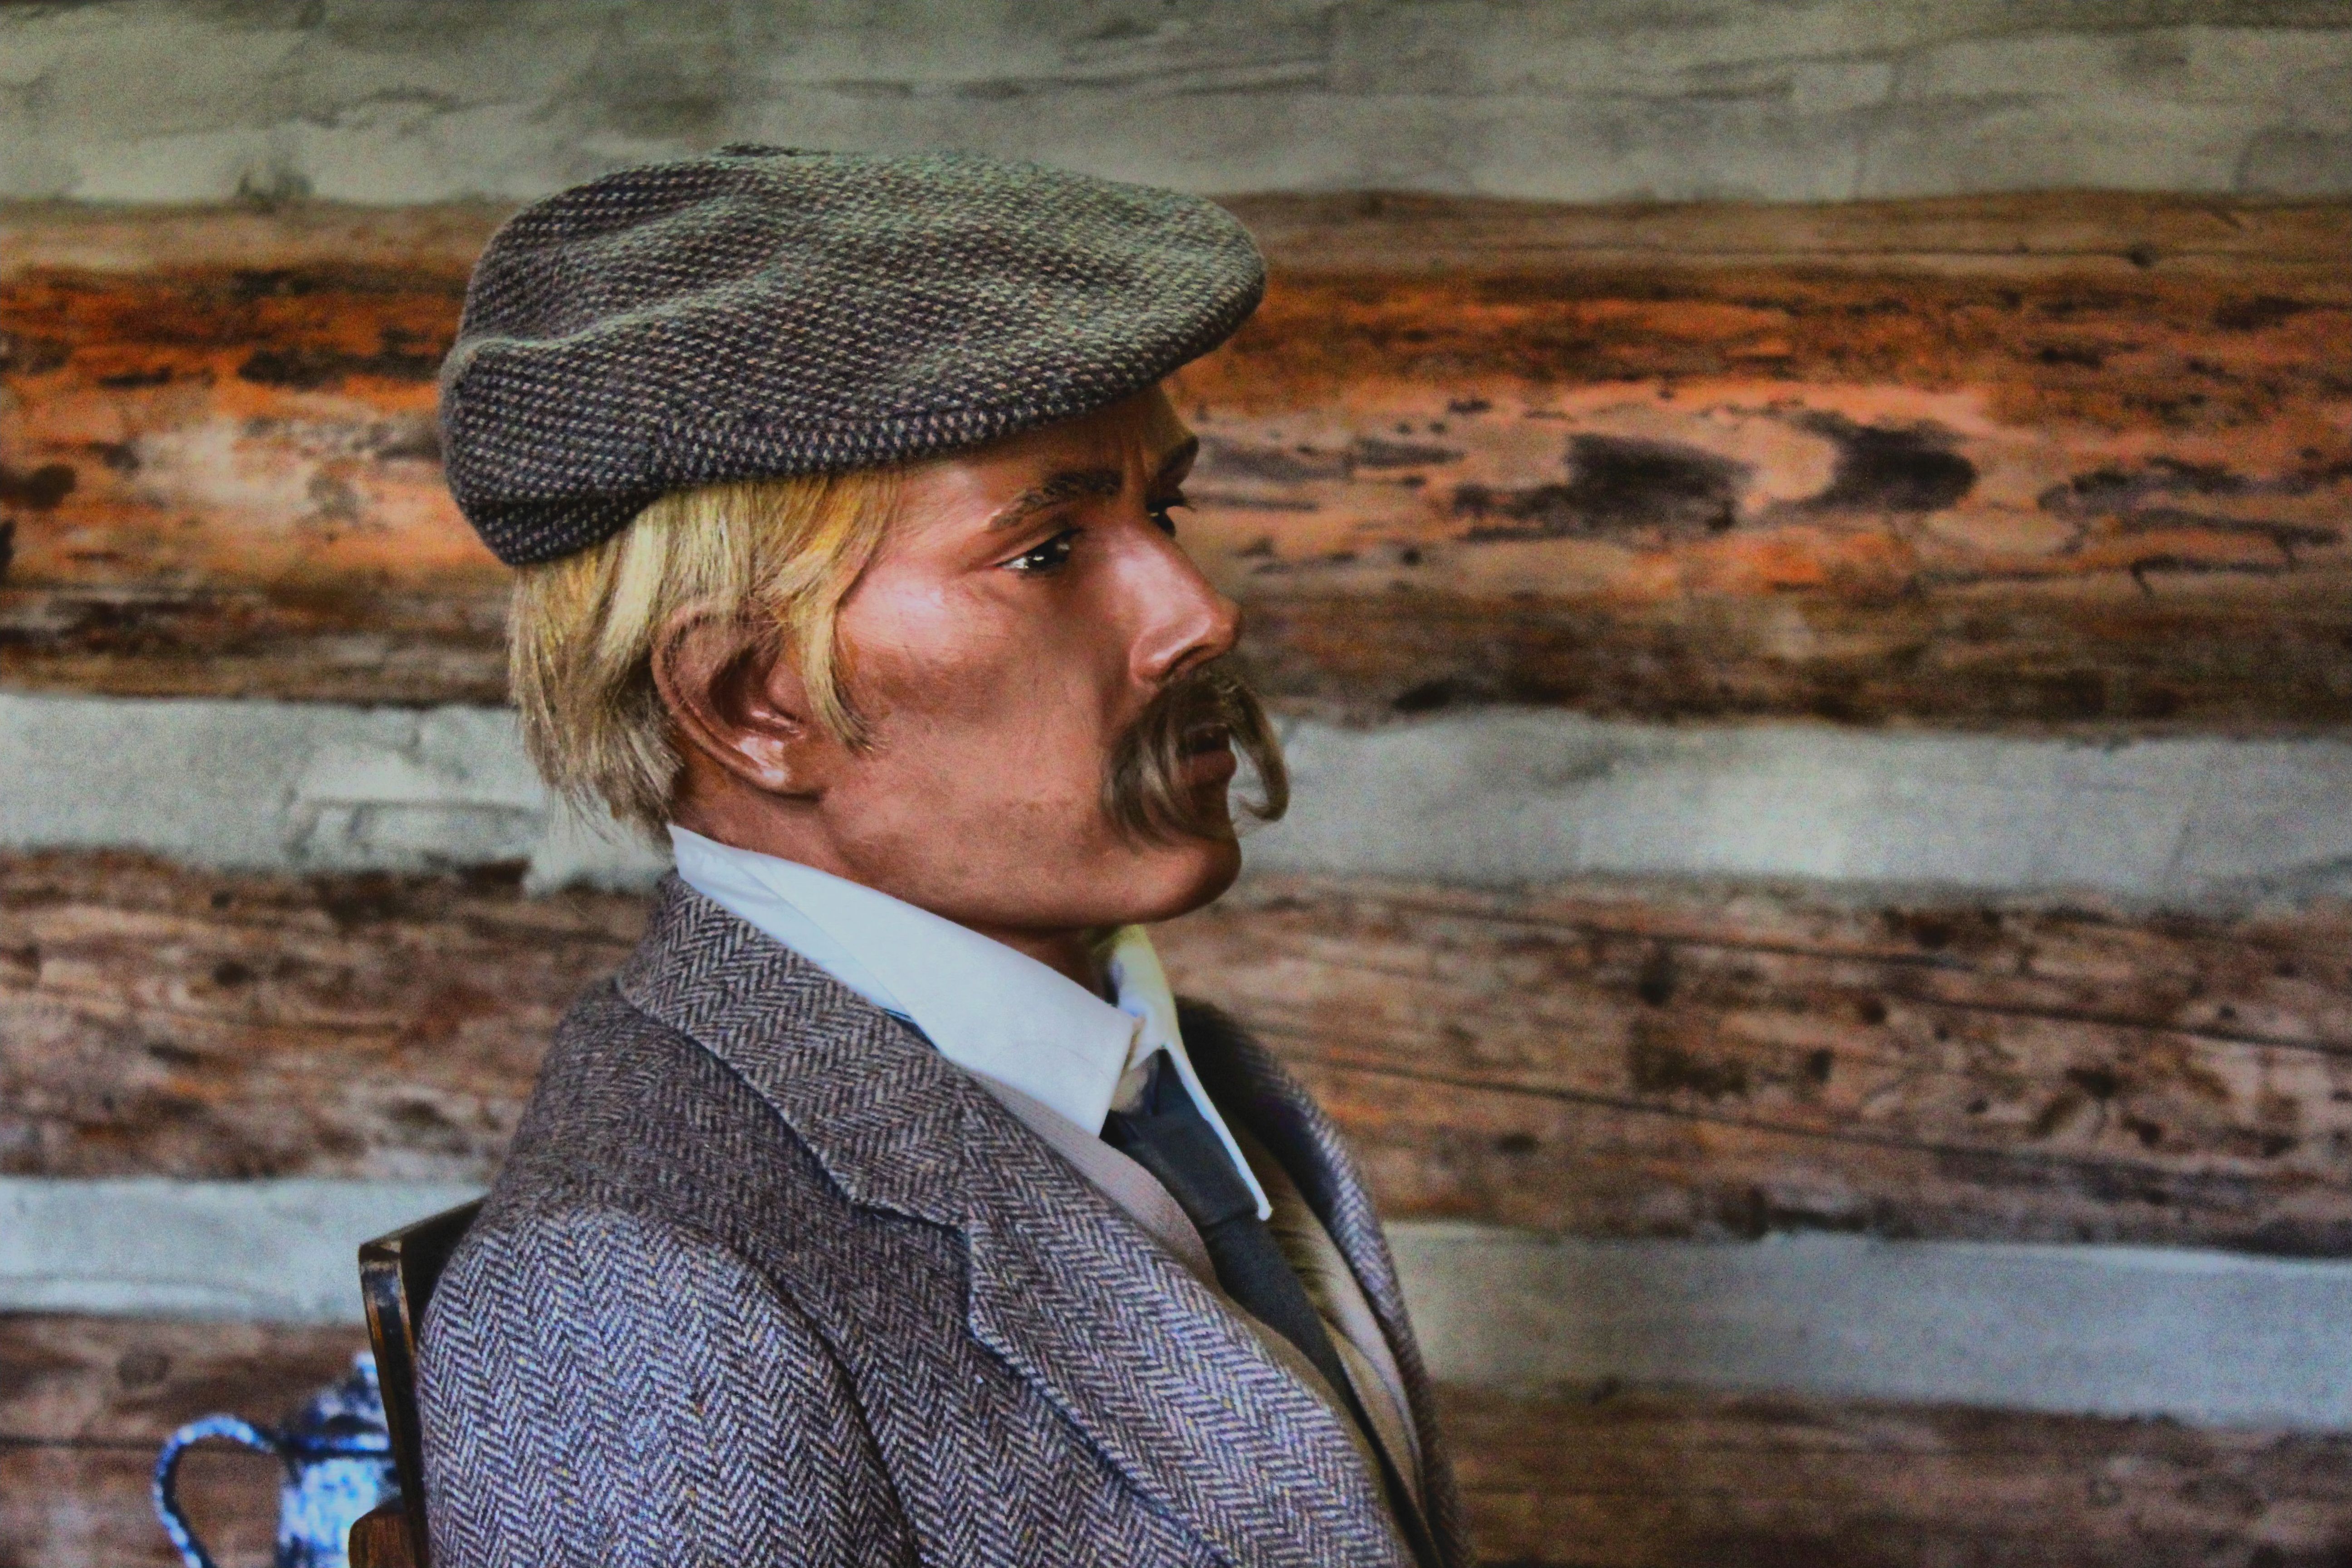
man, person, suit, people, old, male, portrait, hat, clothing, mustache, mannequin, canada, fake, dummy, britishcolumbia, bc, grandforks, kootenays, vintagehat